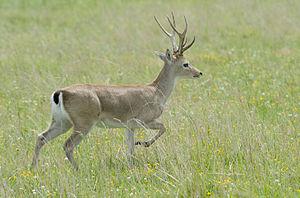
Le Paraná est un fleuve qui s'écoule des hauts plateaux brésiliens vers l'Argentine pour se jeter dans l'océan Atlantique. Avec ses affluents, il constitue le troisième réseau hydrographique du monde, après ceux de l'Amazone et du Congo.